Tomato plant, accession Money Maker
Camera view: vertical (180 deg); turntable rotation: 210 degrees
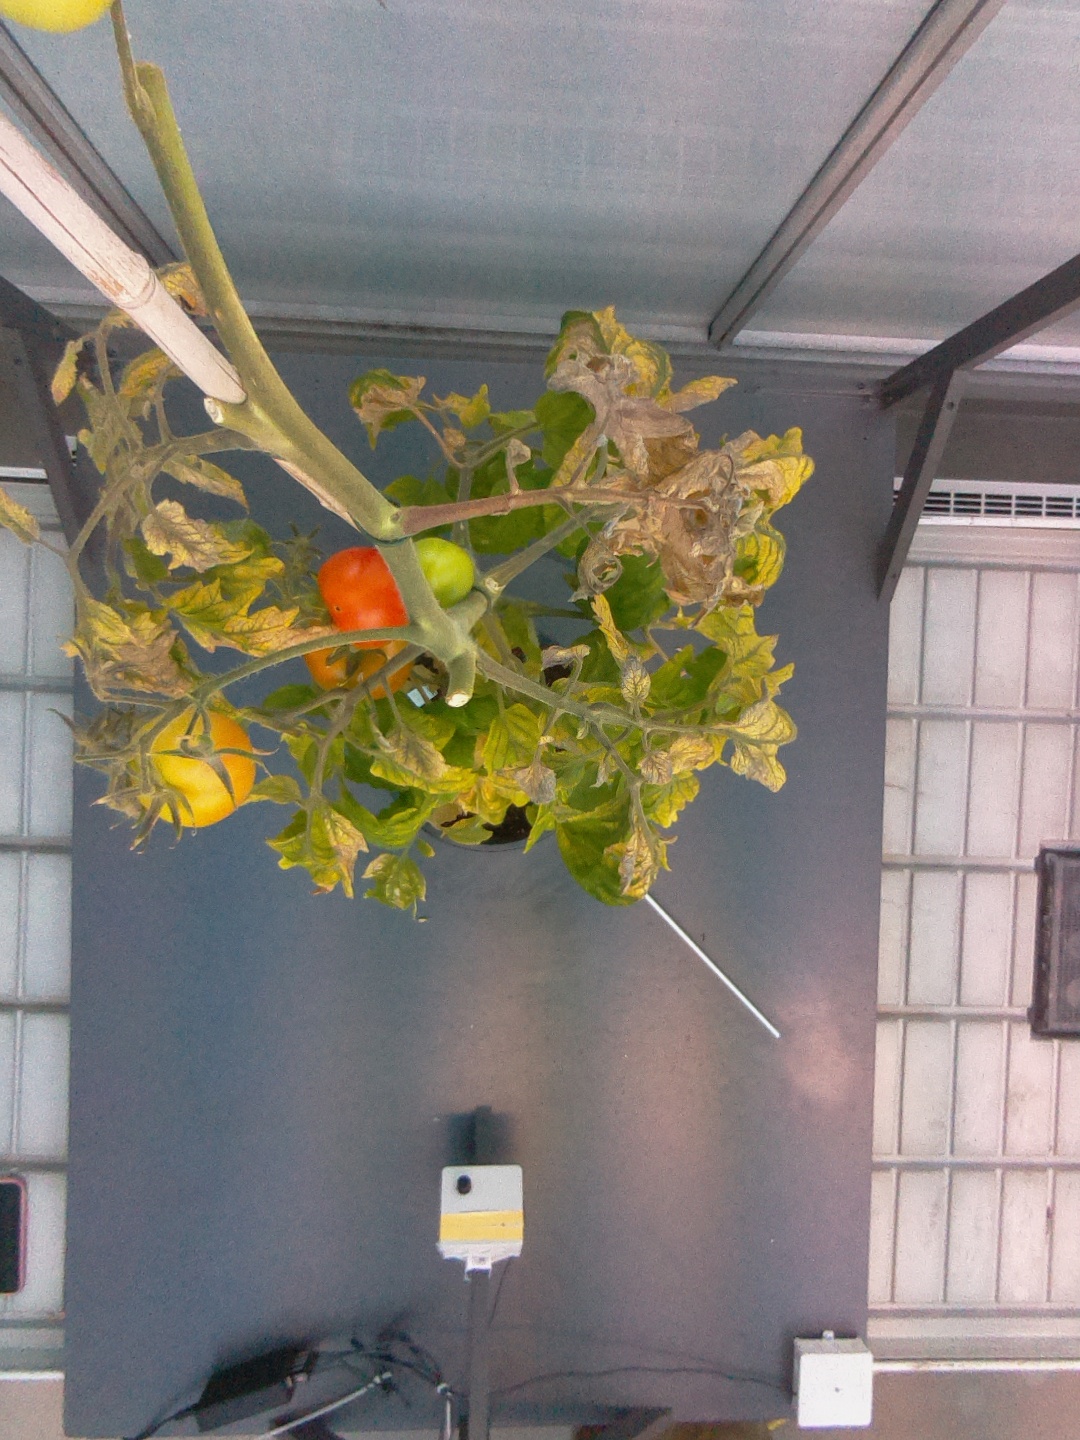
BBCH growth stage 84: 40%-50% of fruits show typical fully ripe color